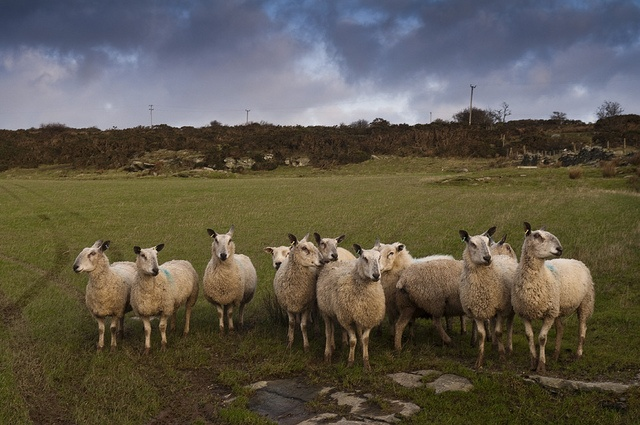
Group of sheep standing in a field all facing the same way.
A group of sheep is standing together in a grassy field.
There are some sheep standing in a huddle
There are some sheep standing together on a field.
A herd of sheep flocked together in an open field.